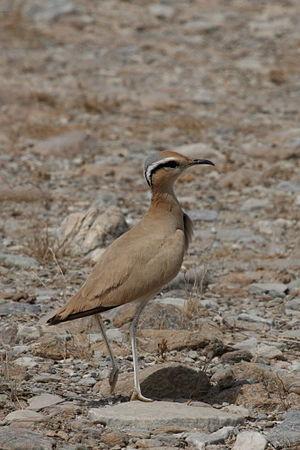
Le genre Cursorius regroupe cinq espèces de limicoles appartenant à la famille des Glareolidae.